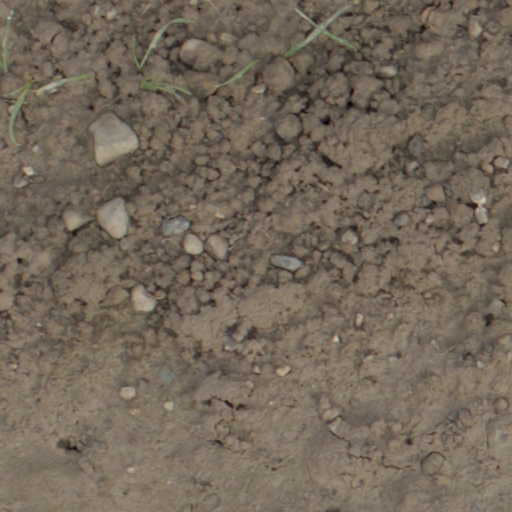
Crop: wheat